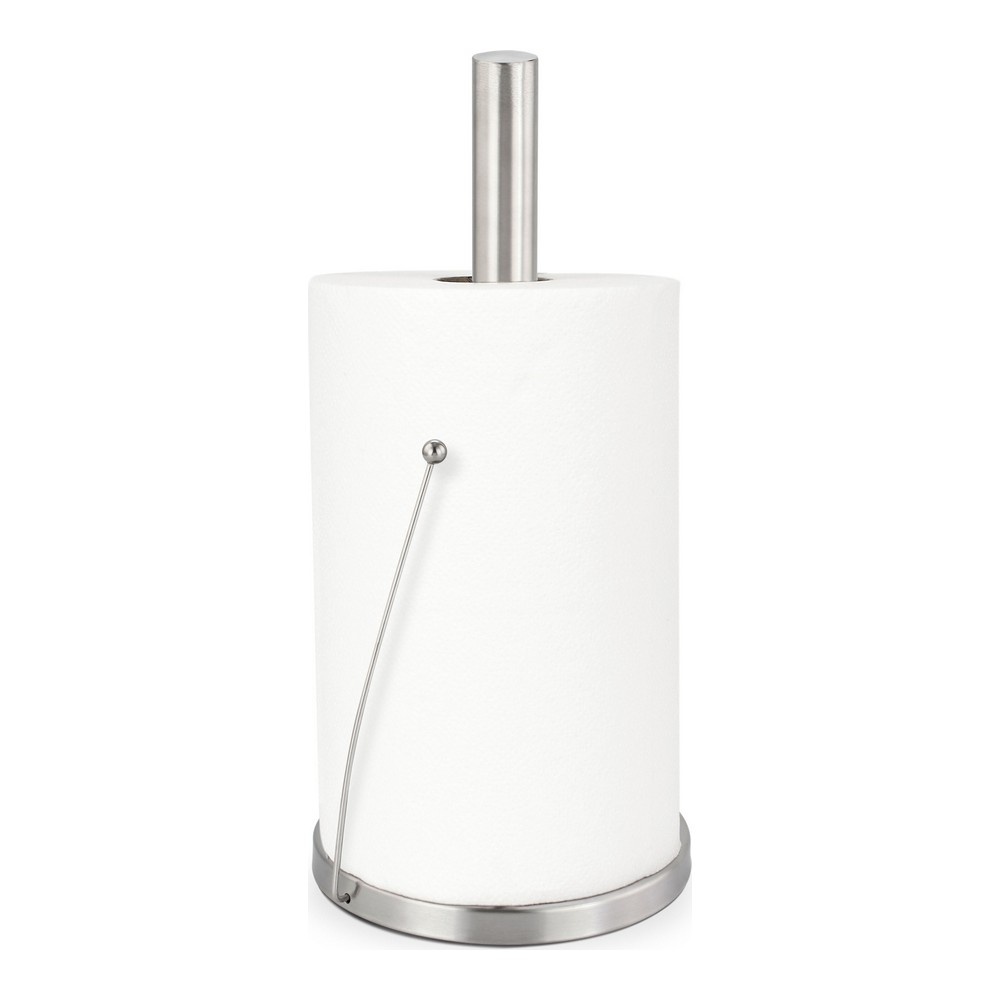
Küchenpapierrollenhalterung Confortime (15 x 33 cm)
Brand: Confortime
Category: Home & Garden > Kitchen & Dining > Kitchen Tools & Utensils > Kitchen Organizers > Paper Towel Holders & Dispensers > Paper Towel Holders